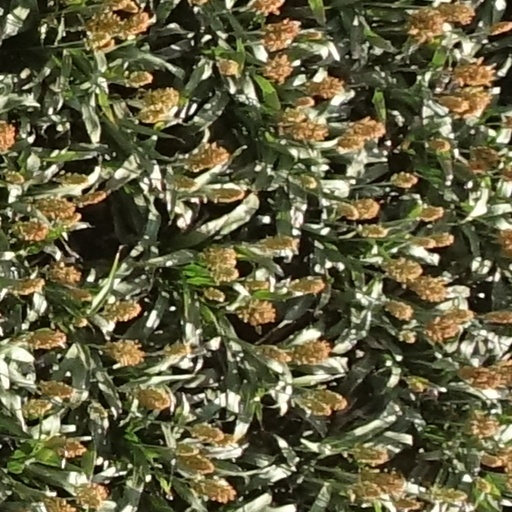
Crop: sorghum